Alix Klineman

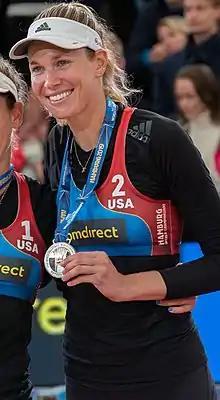
Klineman in 2019

Alexandra Rose "Alix" Klineman (born December 30, 1989) is an American beach volleyball player, 2020 Summer Olympics gold medalist, and former indoor volleyball player.